Nathalie Matar

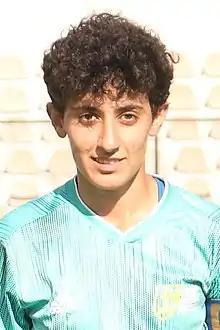
Matar with EFP in 2021

Nathalie Georges Matar (born 20 September 1995) is a Lebanese footballer who plays as a midfielder for French club and captains the Lebanon national team.